Lettuce

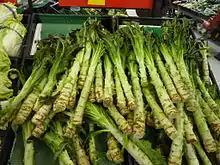
The lettuce variety celtuce is grown for its stem, used in Chinese cooking.

Lettuce grows best in full sun in loose, nitrogen-rich soils with a pH of between 6.0 and 6.8. Heat generally prompts lettuce to bolt, with most varieties growing poorly above ; cool temperatures prompt better performance, with being preferred and as low as being tolerated. Plants in hot areas that are provided partial shade during the hottest part of the day will bolt more slowly. Temperatures above will generally result in poor or non-existent germination of lettuce seeds. After harvest, lettuce lasts the longest when kept at and 96 percent humidity. The high water content of lettuce (94.9 percent) creates problems when attempting to preserve the plant – it cannot be successfully frozen, canned or dried and must be eaten fresh. In spite of its high water content, traditionally grown lettuce has a low water footprint, with of water required for each kilogram of lettuce produced. Hydroponic growing methods can reduce this water consumption by nearly two orders of magnitude.